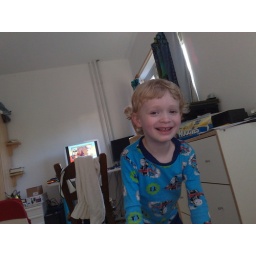
Goofy boy getting ready for bed in his Thomas train pyjamas.